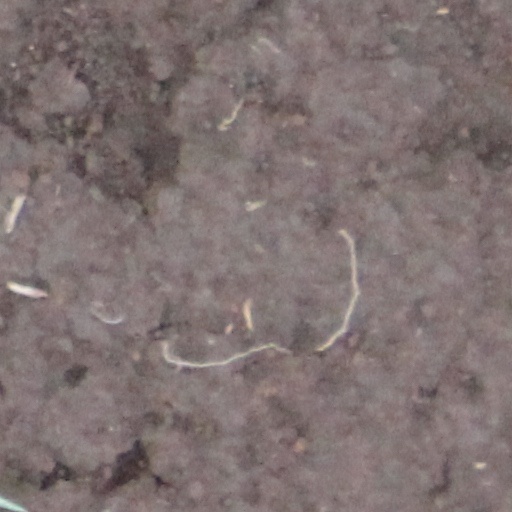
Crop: wheat